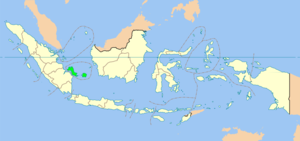
Bangka-Belitung
Bangka-Belitung (markeret med grønt)
Bangka-Belitung er en provins i Indonesien, der består af de to øer Bangka og Belitung, samt adskillige mindre øer beliggende i havet nord og nordøst for Sumatra. Provinsen har et samlet areal på 18.724 km2 og er beboet af ca. 1.300.000 indbyggere. Hovedstaden og den største by er Pangkal Pinang, der ligger på Bangka. Provinsen blev oprettet ved udskillelse fra Sydsumatra i 2000.